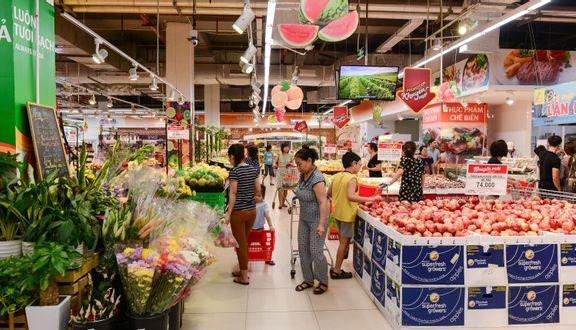
có nhiều người đang đứng ở quanh các quầy hàng bán rau củ quả